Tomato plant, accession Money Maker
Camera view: vertical (180 deg); turntable rotation: 120 degrees
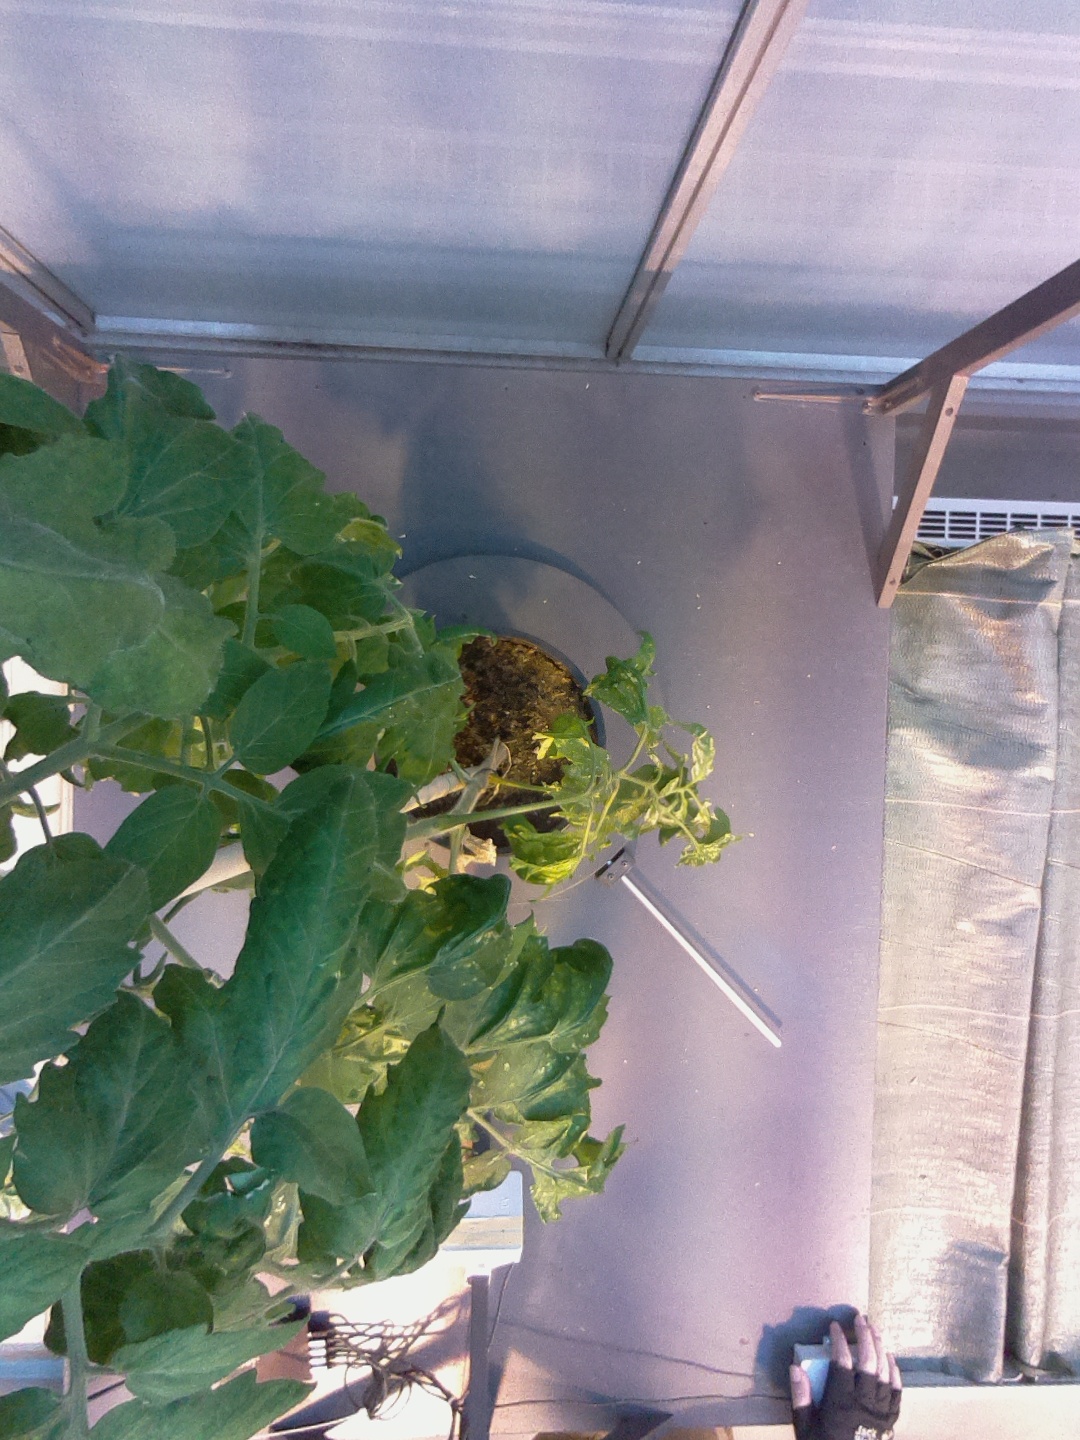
BBCH growth stage 70: Fruits at the main stem or branches visibles